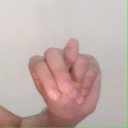
अक्षर: न